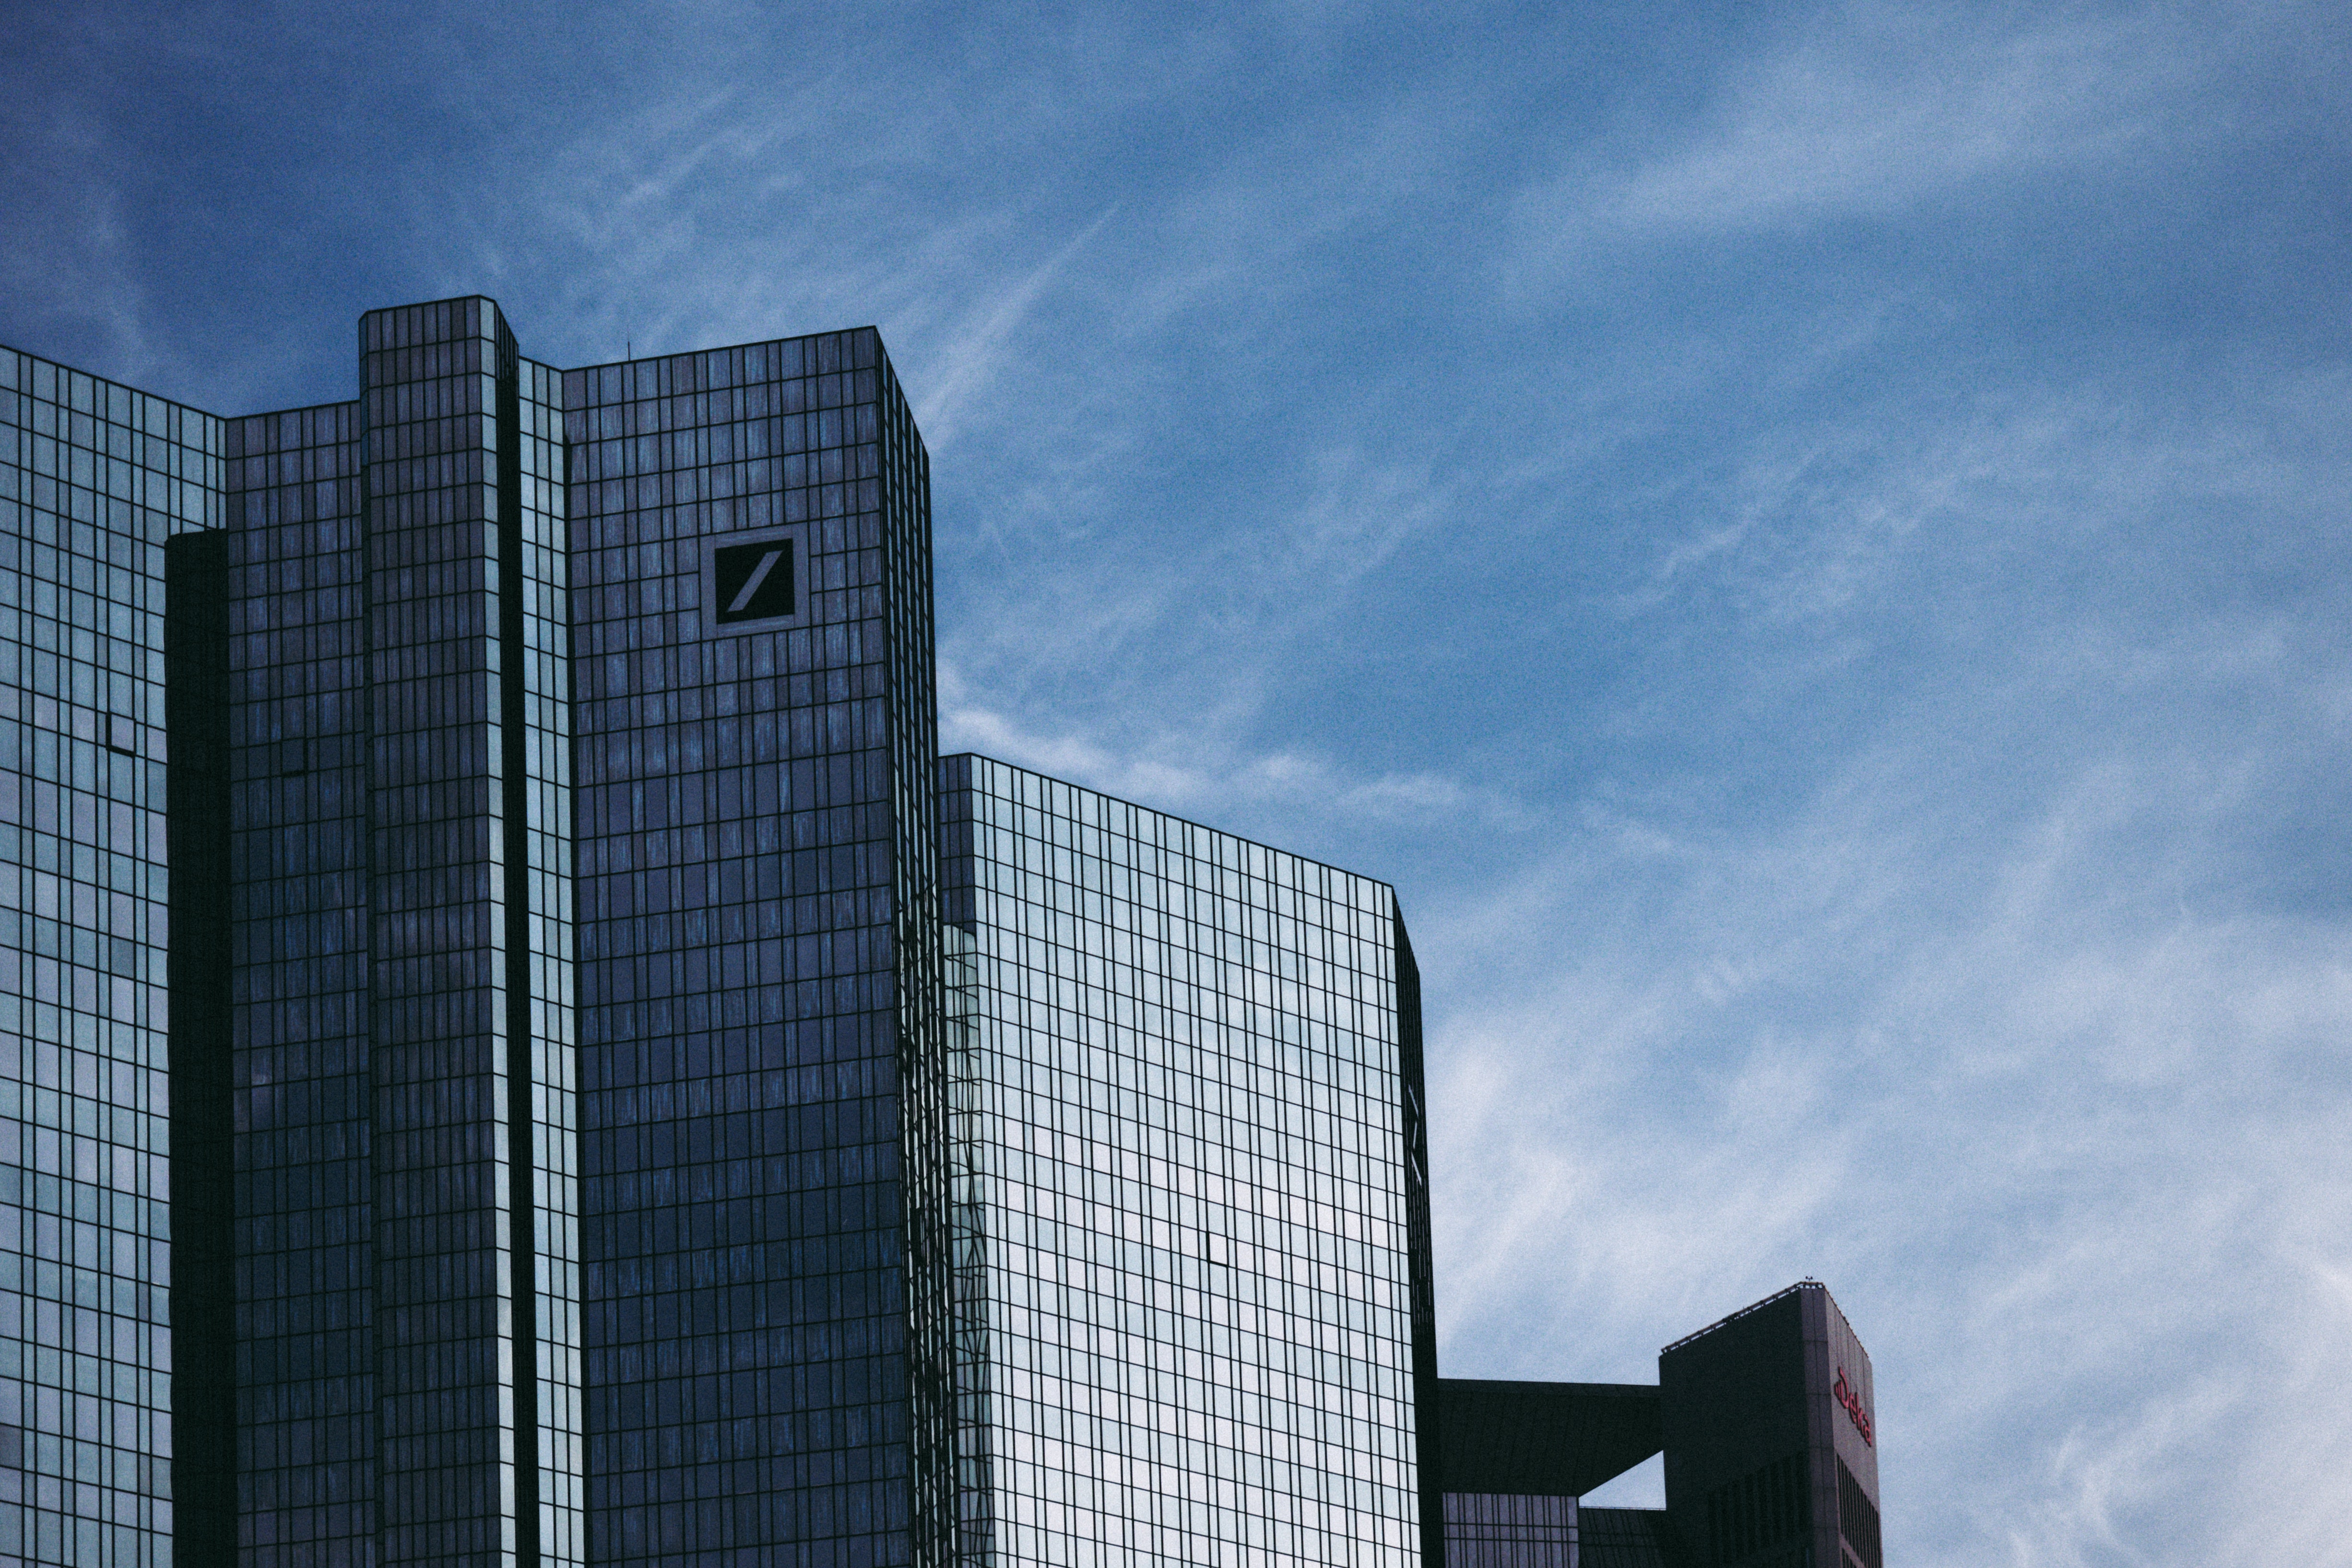
sky, blue, daytime, metropolitan area, architecture, skyscraper, urban area, tower block, building, city, commercial building, cloud, human settlement, metropolis, tower, corporate headquarters, headquarters, line, facade, reflection, real estate, downtown, glass, condominium, mixed use, cityscape